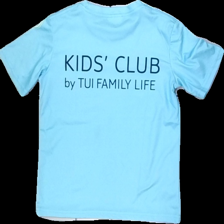
View: back
Type: T-shirt
Category: Children
Brand: Not in the list
Brand text on label: tui
Colors: Blue, Yellow, Black
Material: 100% polyester
Pattern: Other
Cut: Regular
Size: 128
Season: All
Damage location: middle center
Damage 2 location: bottom right
Damage 3 location: bottom left
Price range: <50
Recommended usage: Export
Description: blå t-shirt med reklam text
Comment: reklam